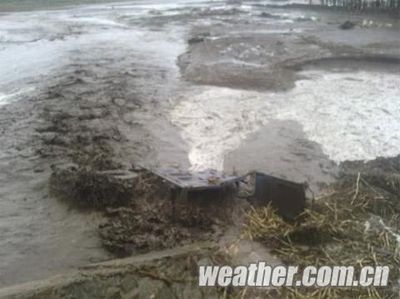
Weather: rain or strom